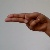
The image shows a hand gesture representing the letter 'H' in Indian Sign Language.